First Baptist Church (Portland, Maine)

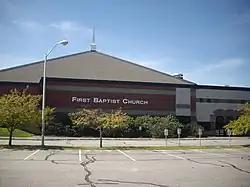
The modern First Baptist Church in 2009

The First Baptist Church is a Baptist church congregation currently meeting at 360 Canco Road in Portland, Maine. It met for many years in a now-demolished 1867 church building on Congress Street, where the Top of the Old Port parking lot is now located. That building was listed on the National Register of Historic Places in 1978, and was removed in 2015.